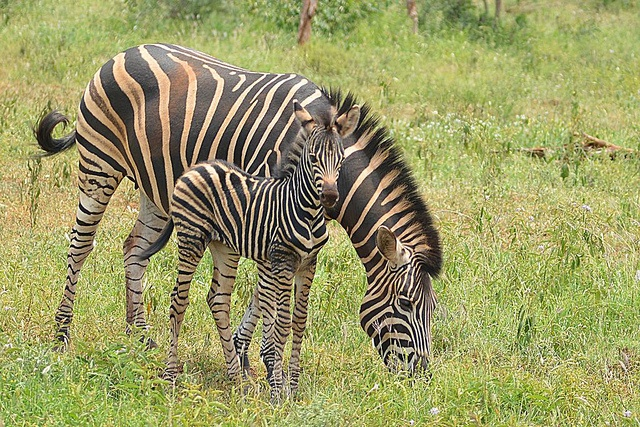
A couple of zebra grazing on top of a grass covered field.
An adult zebra grazes, while her young looks away.
a mama zebra and her baby grazing in the grass
a couple of zebras are in a grassy field
An adult and young zebra graze in a field of tall green grass.